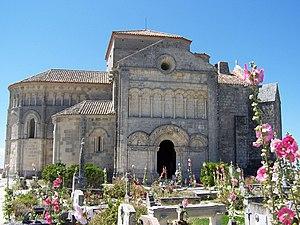
Église de Talmont-sur-Gironde (Charente-Maritime, France)
Cet article recense une partie des monuments historiques de la Charente-Maritime, en France.
Les églises de la Charente-Maritime présentent une grande diversité, d'une commune à une autre, et se distinguent par des styles et des périodes de construction différentes. De nombreux édifices témoignent cependant de l'épanouissement, aux XIᵉ et XIIᵉ siècles d'une forme d'art roman spécifique, appelée art roman saintongeais, caractérisée par une simplicité des formes et un décor sculpté, souvent très riche.